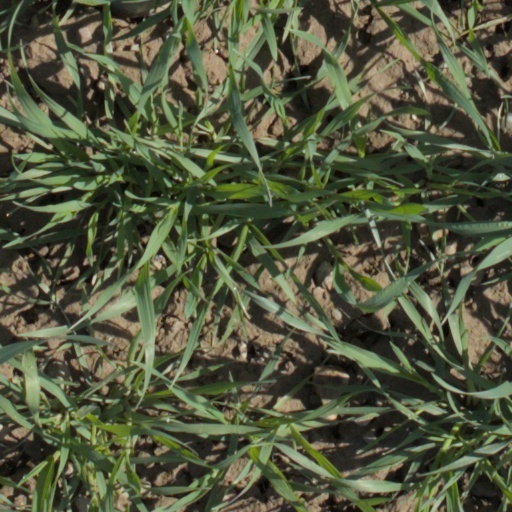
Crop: wheat